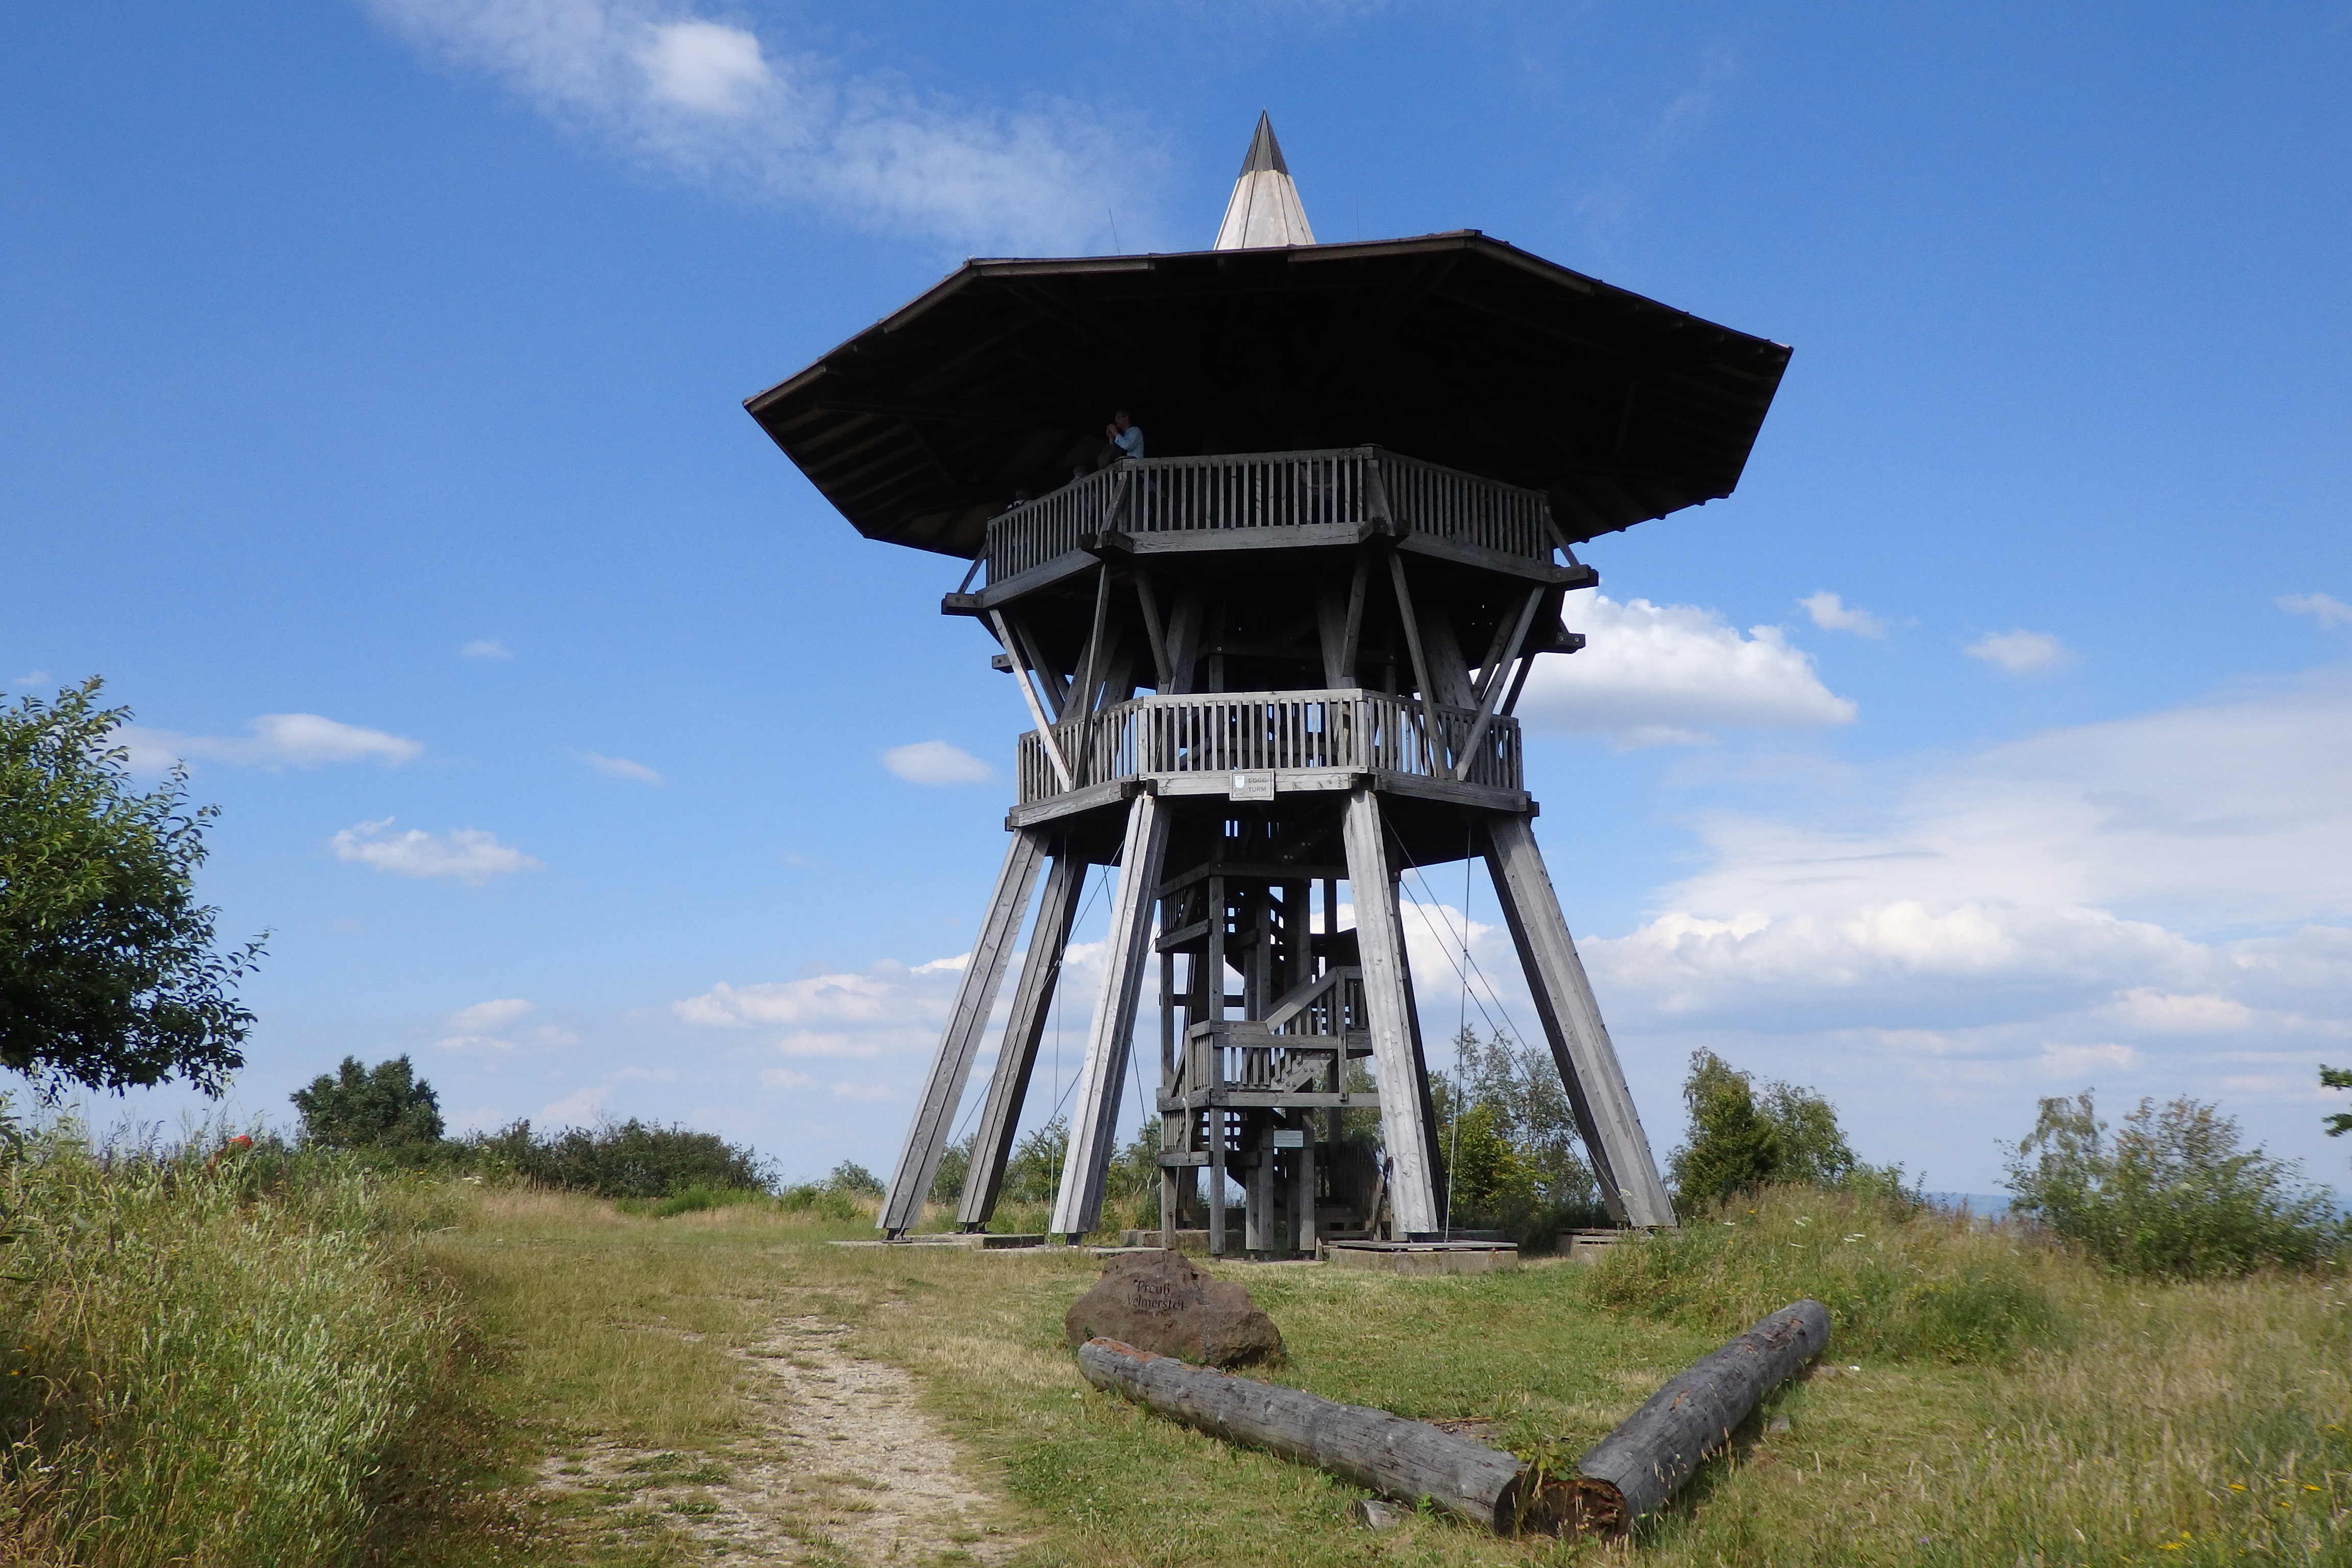
hiking, windmill, tower, viewpoint, observation tower, preu ischer velmerstot